Percy Grainger

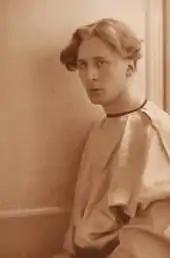
Grainger in 1903, photographed by Adolph de Meyer

In London, Grainger's charm, good looks and talent (with some assistance from the local Australian community) ensured that he was quickly taken up as a pianist by wealthy patrons. He was soon performing in concerts in private homes. "The Times" critic reported after one such appearance that Grainger's playing "revealed rare intelligence and a good deal of artistic insight". In 1902 he was presented by the socialite Lillith Lowrey to Queen Alexandra, who thereafter frequently attended his London recitals. Lowrey, 20 years Grainger's senior, traded patronage and contacts for sexual favours – he termed the relationship a "love-serve job". She was the first woman with whom he had sex; he later wrote of this initial encounter that he had experienced "an overpowering landslide" of feeling, and that "I thought I was about to die. If I remember correctly, I only experienced fear of death. I don't think that any joy entered into it".